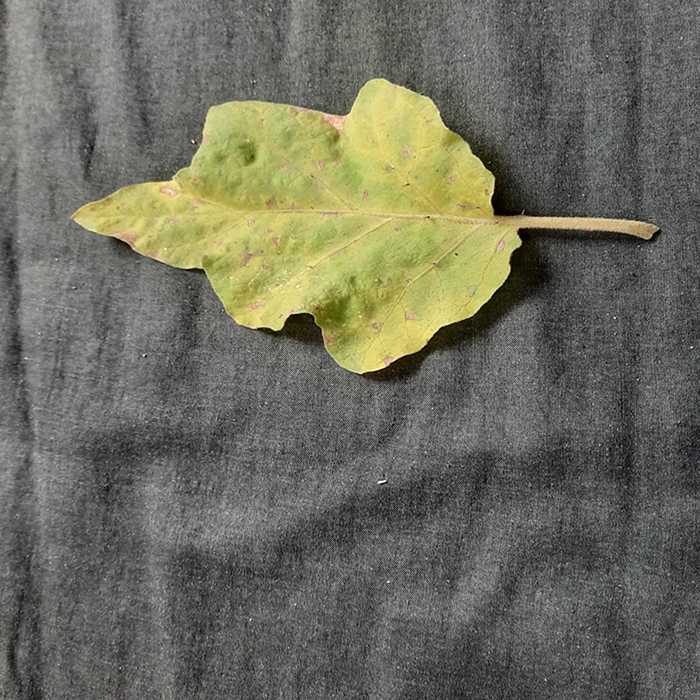
Plant: Eggplant
Label: Eggplant verticillium wilt